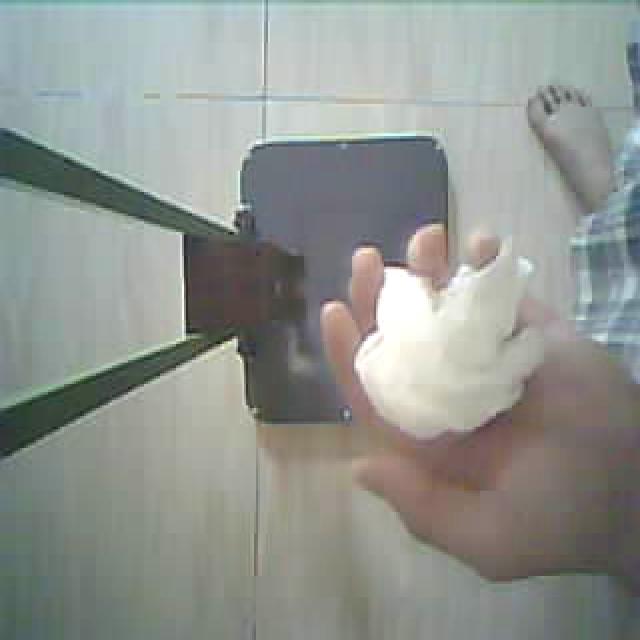
Label: tissues